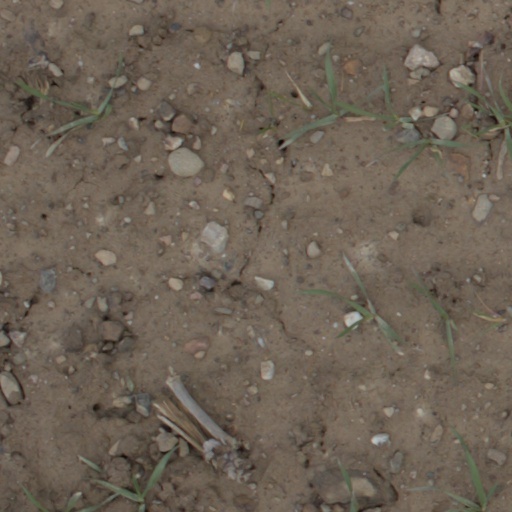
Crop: wheat